Thomas Scales, 7th Baron Scales

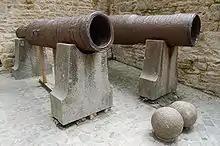
Cannons abandoned by Scales on display at Mont-Saint-Michel

In 1422, Scales crossed the Channel to Normandy, and served as a lieutenant of John, Duke of Bedford. By 1423, Scales was captain of Verneuil. From 1424 to 1425, he fought alongside John Fastolf to recapture the fortress at Maine. He was captured at the Battle of Patay in 1429 and later ransomed. In 1434, he commanded an assault against the French-held Mont-Saint-Michel in Normandy, which ended in failure and led Scales to abandon his cannons behind him (since then displayed inside the city).